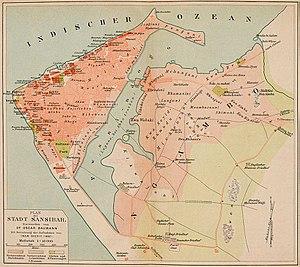
Oscar Baumann est un géographe et ethnographe autrichien.